Sébastien Slodtz

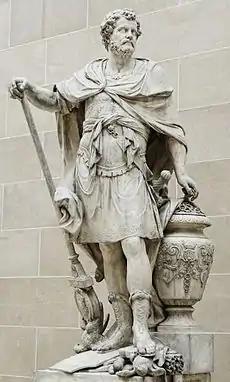
"Hannibal counting the rings of the Roman knights killed at the Battle of Cannae", 1704 (Musée du Louvre)

Sebastiaen Slodtz, in France called Sébastien Slodtz (1655–1726) was a Flemish sculptor and decorator who after training in his native Antwerp, moved to France where he became a court sculptor to the King.